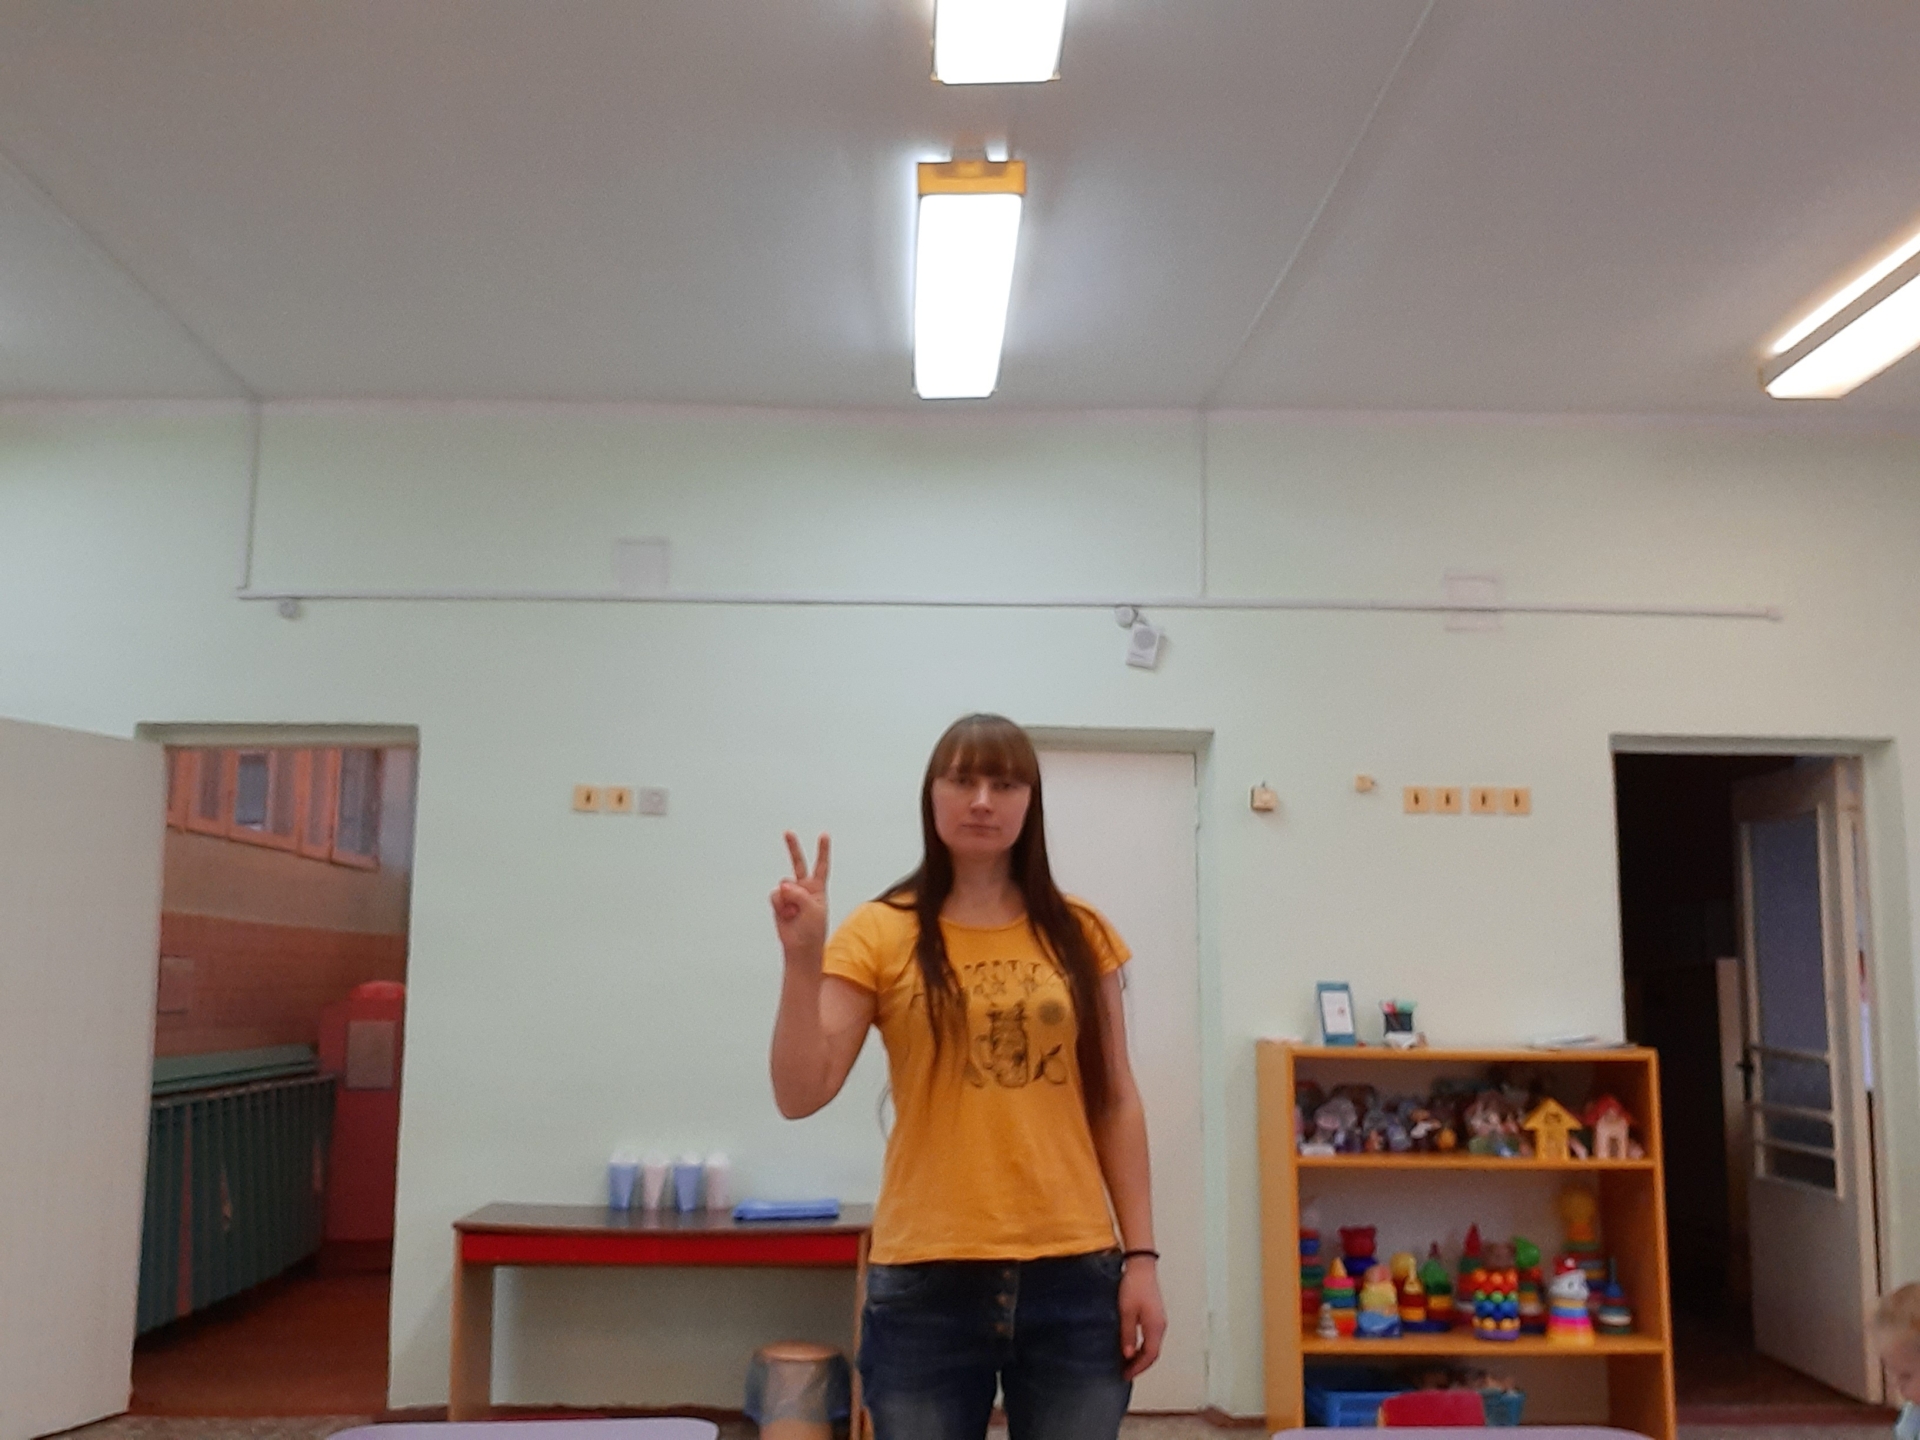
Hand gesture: peace